New Guinea Volunteer Rifles

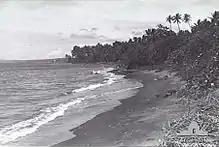
View of the Japanese landing beach in Rabaul

Meanwhile, Australian defences in Papua remained limited and were centred on Port Moresby, consisting of approximately 1,000 only partially trained Militia from the 49th Battalion, two six-inch coastal guns, a 3.7-inch anti-aircraft battery and a few Consolidated PBY Catalina flying boats, in addition to the locally recruited PIB which was still forming. However, with the Japanese soon expected to attempt to seize Rabaul and Port Moresby the remainder of the 30th Brigade was brought forward, with the 39th and 53rd Battalions arriving in Port Moresby on 3 January. Yet despite such measures, Australian unpreparedness and the speed of the coming Japanese advance meant that the NGVR was destined to provide the only armed resistance in New Guinea until the middle of 1942.